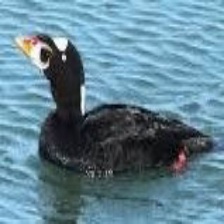
Species: SURF SCOTER
Scientific name: MELANITTA PERSPICILLATA
ImageNet parent category: drake